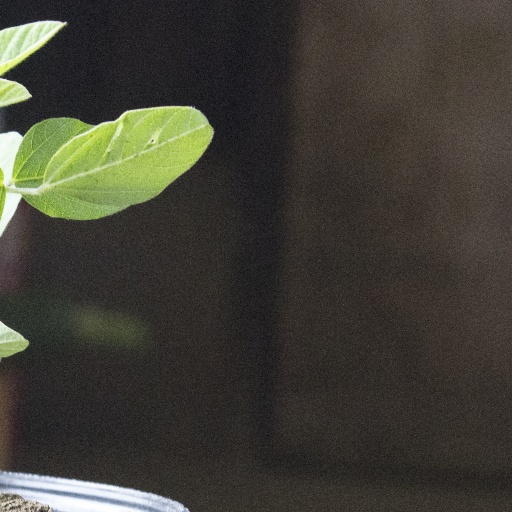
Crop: soybean